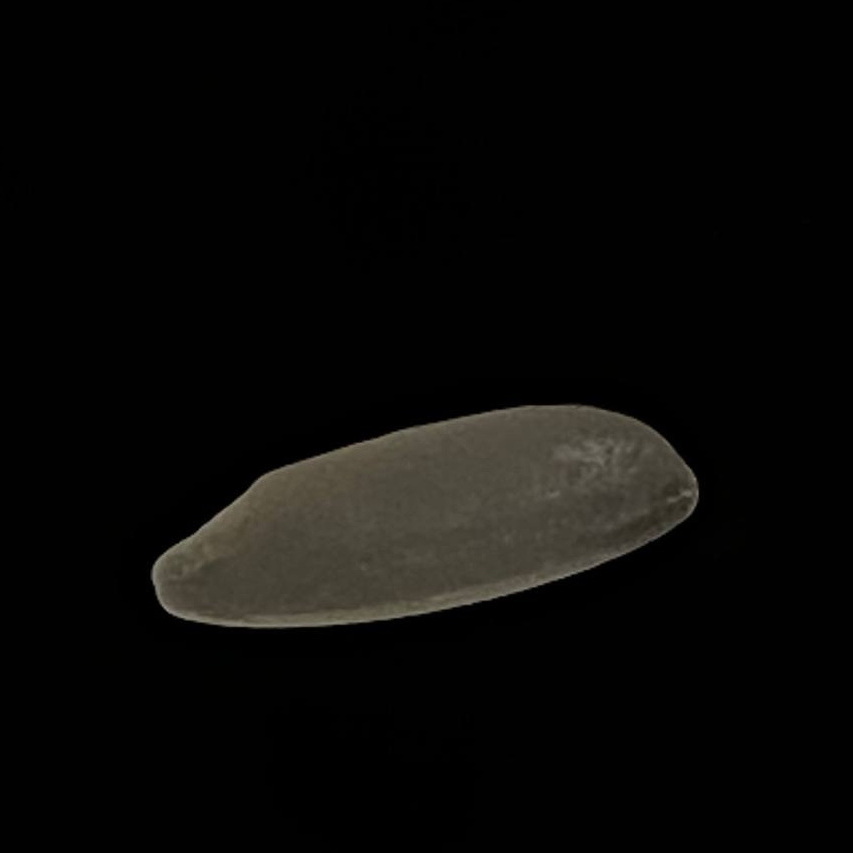
Rice variety: Subol_Lota